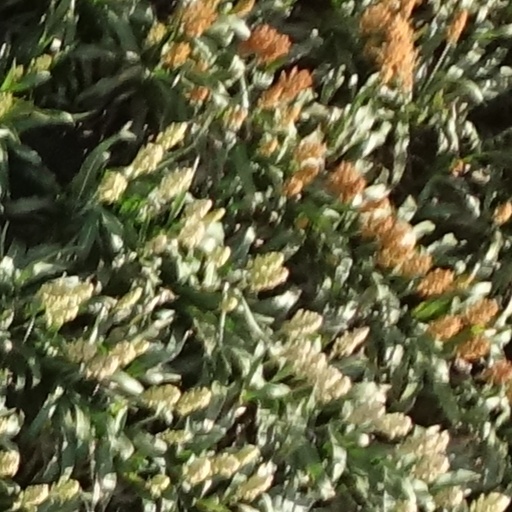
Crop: sorghum